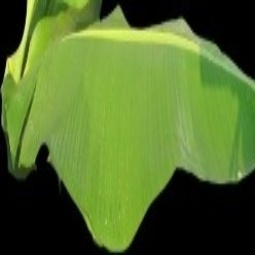
Label: Healthy